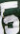
Number: 5